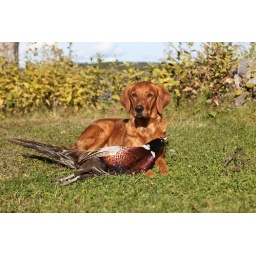
Shuttle's wonderful red coat blending in with the rusty brown on the Pheasant.